Plano East Senior High School

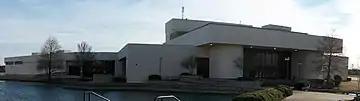
PESH Building "A" houses its fine arts department.

The Plano East Band consists of four concert bands (The Wind Ensemble, Symphonic Band, Concert Band, and Varsity Band), the Plano East Marching Band, and a jazz ensemble.